Answer in natural language. Which point is closer to the camera taking this photo, point A  or point B? Choose between the following options: B or A
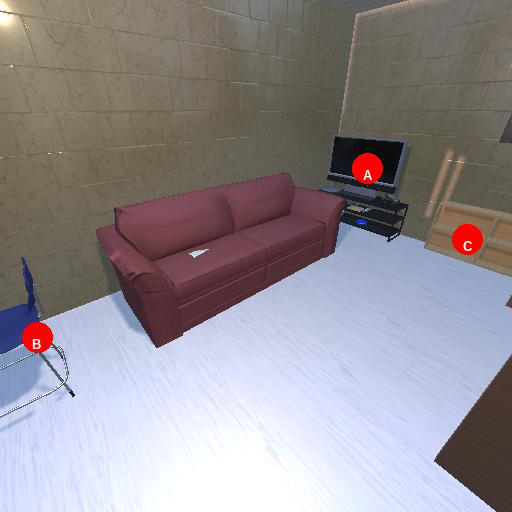
<answer>B</answer>